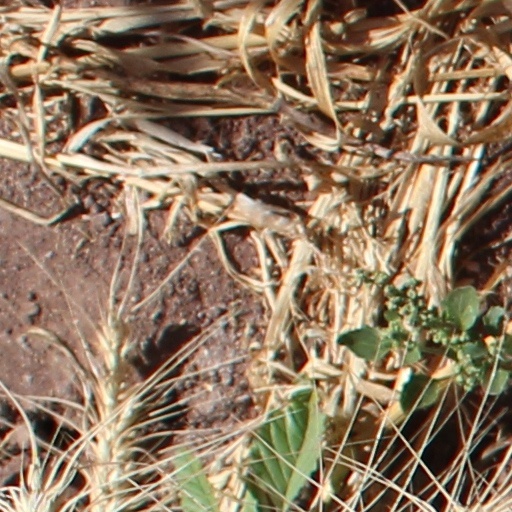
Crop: wheat